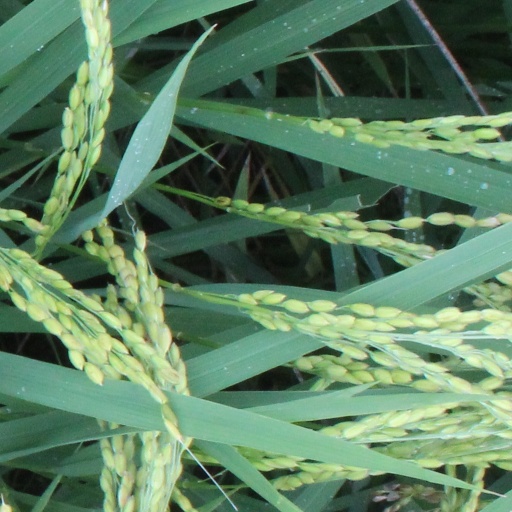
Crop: rice